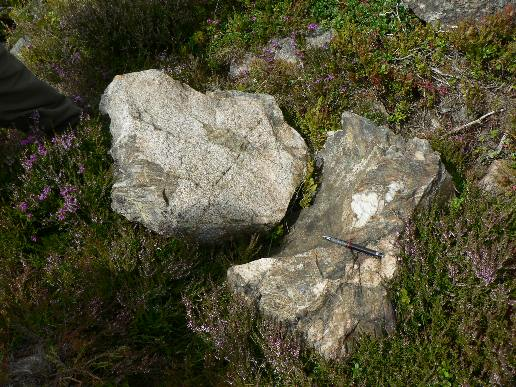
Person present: No